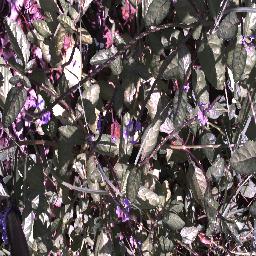
Label: snake_weed